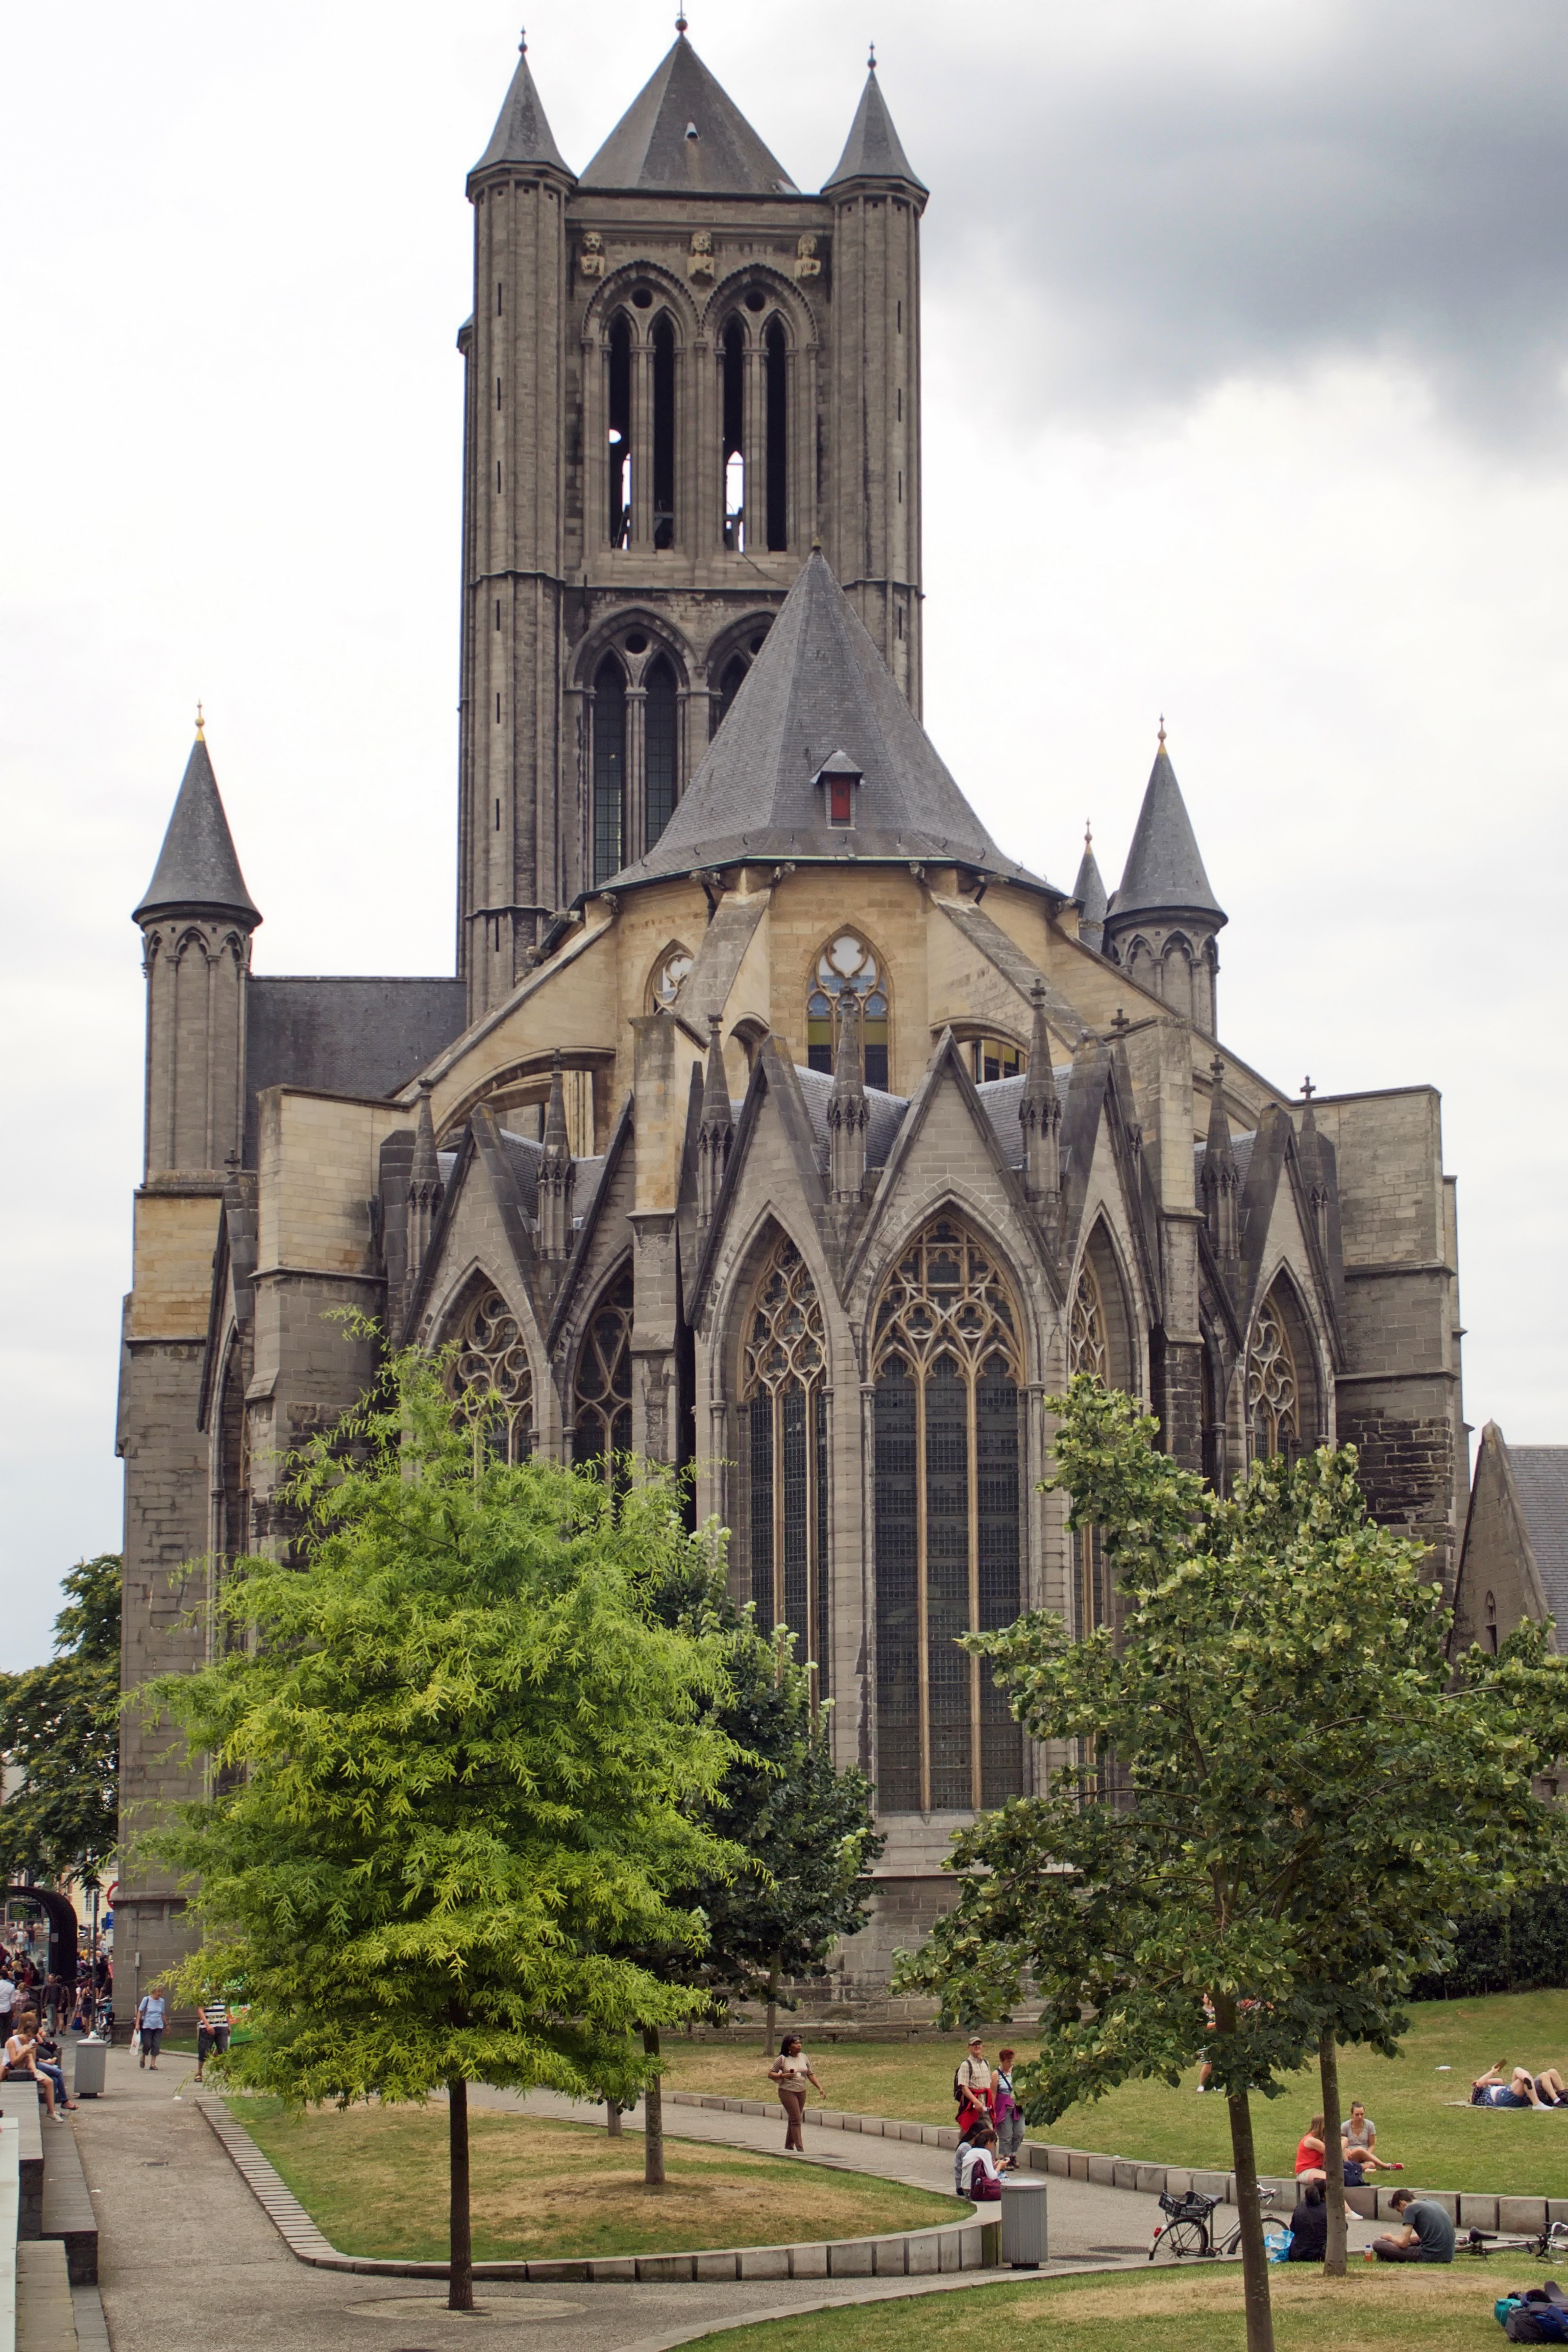
building, tower, church, cathedral, chapel, place of worship, belgium, spire, steeple, gent, parish church, st nicholas church, schelde gotik